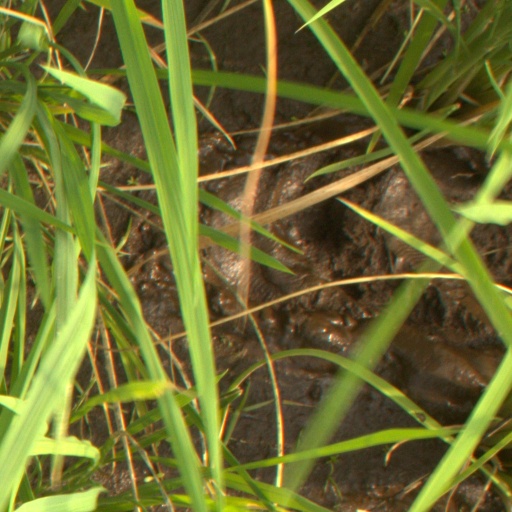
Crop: rice